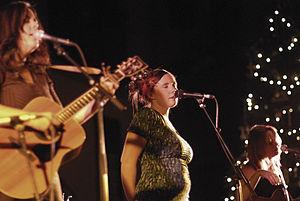
The Be Good Tanyas est un groupe de folk formé en 1999 à Vancouver, au Canada. Leur style s'inscrit dans une mélange de folk, de bluegrass et de country.